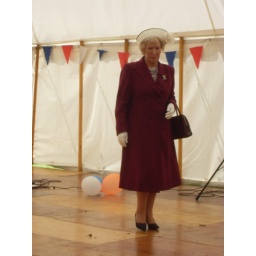
Mature lady in a smart burgundy coat with white hat and matching gloves.